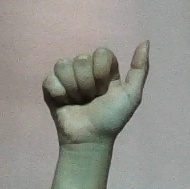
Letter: dhad